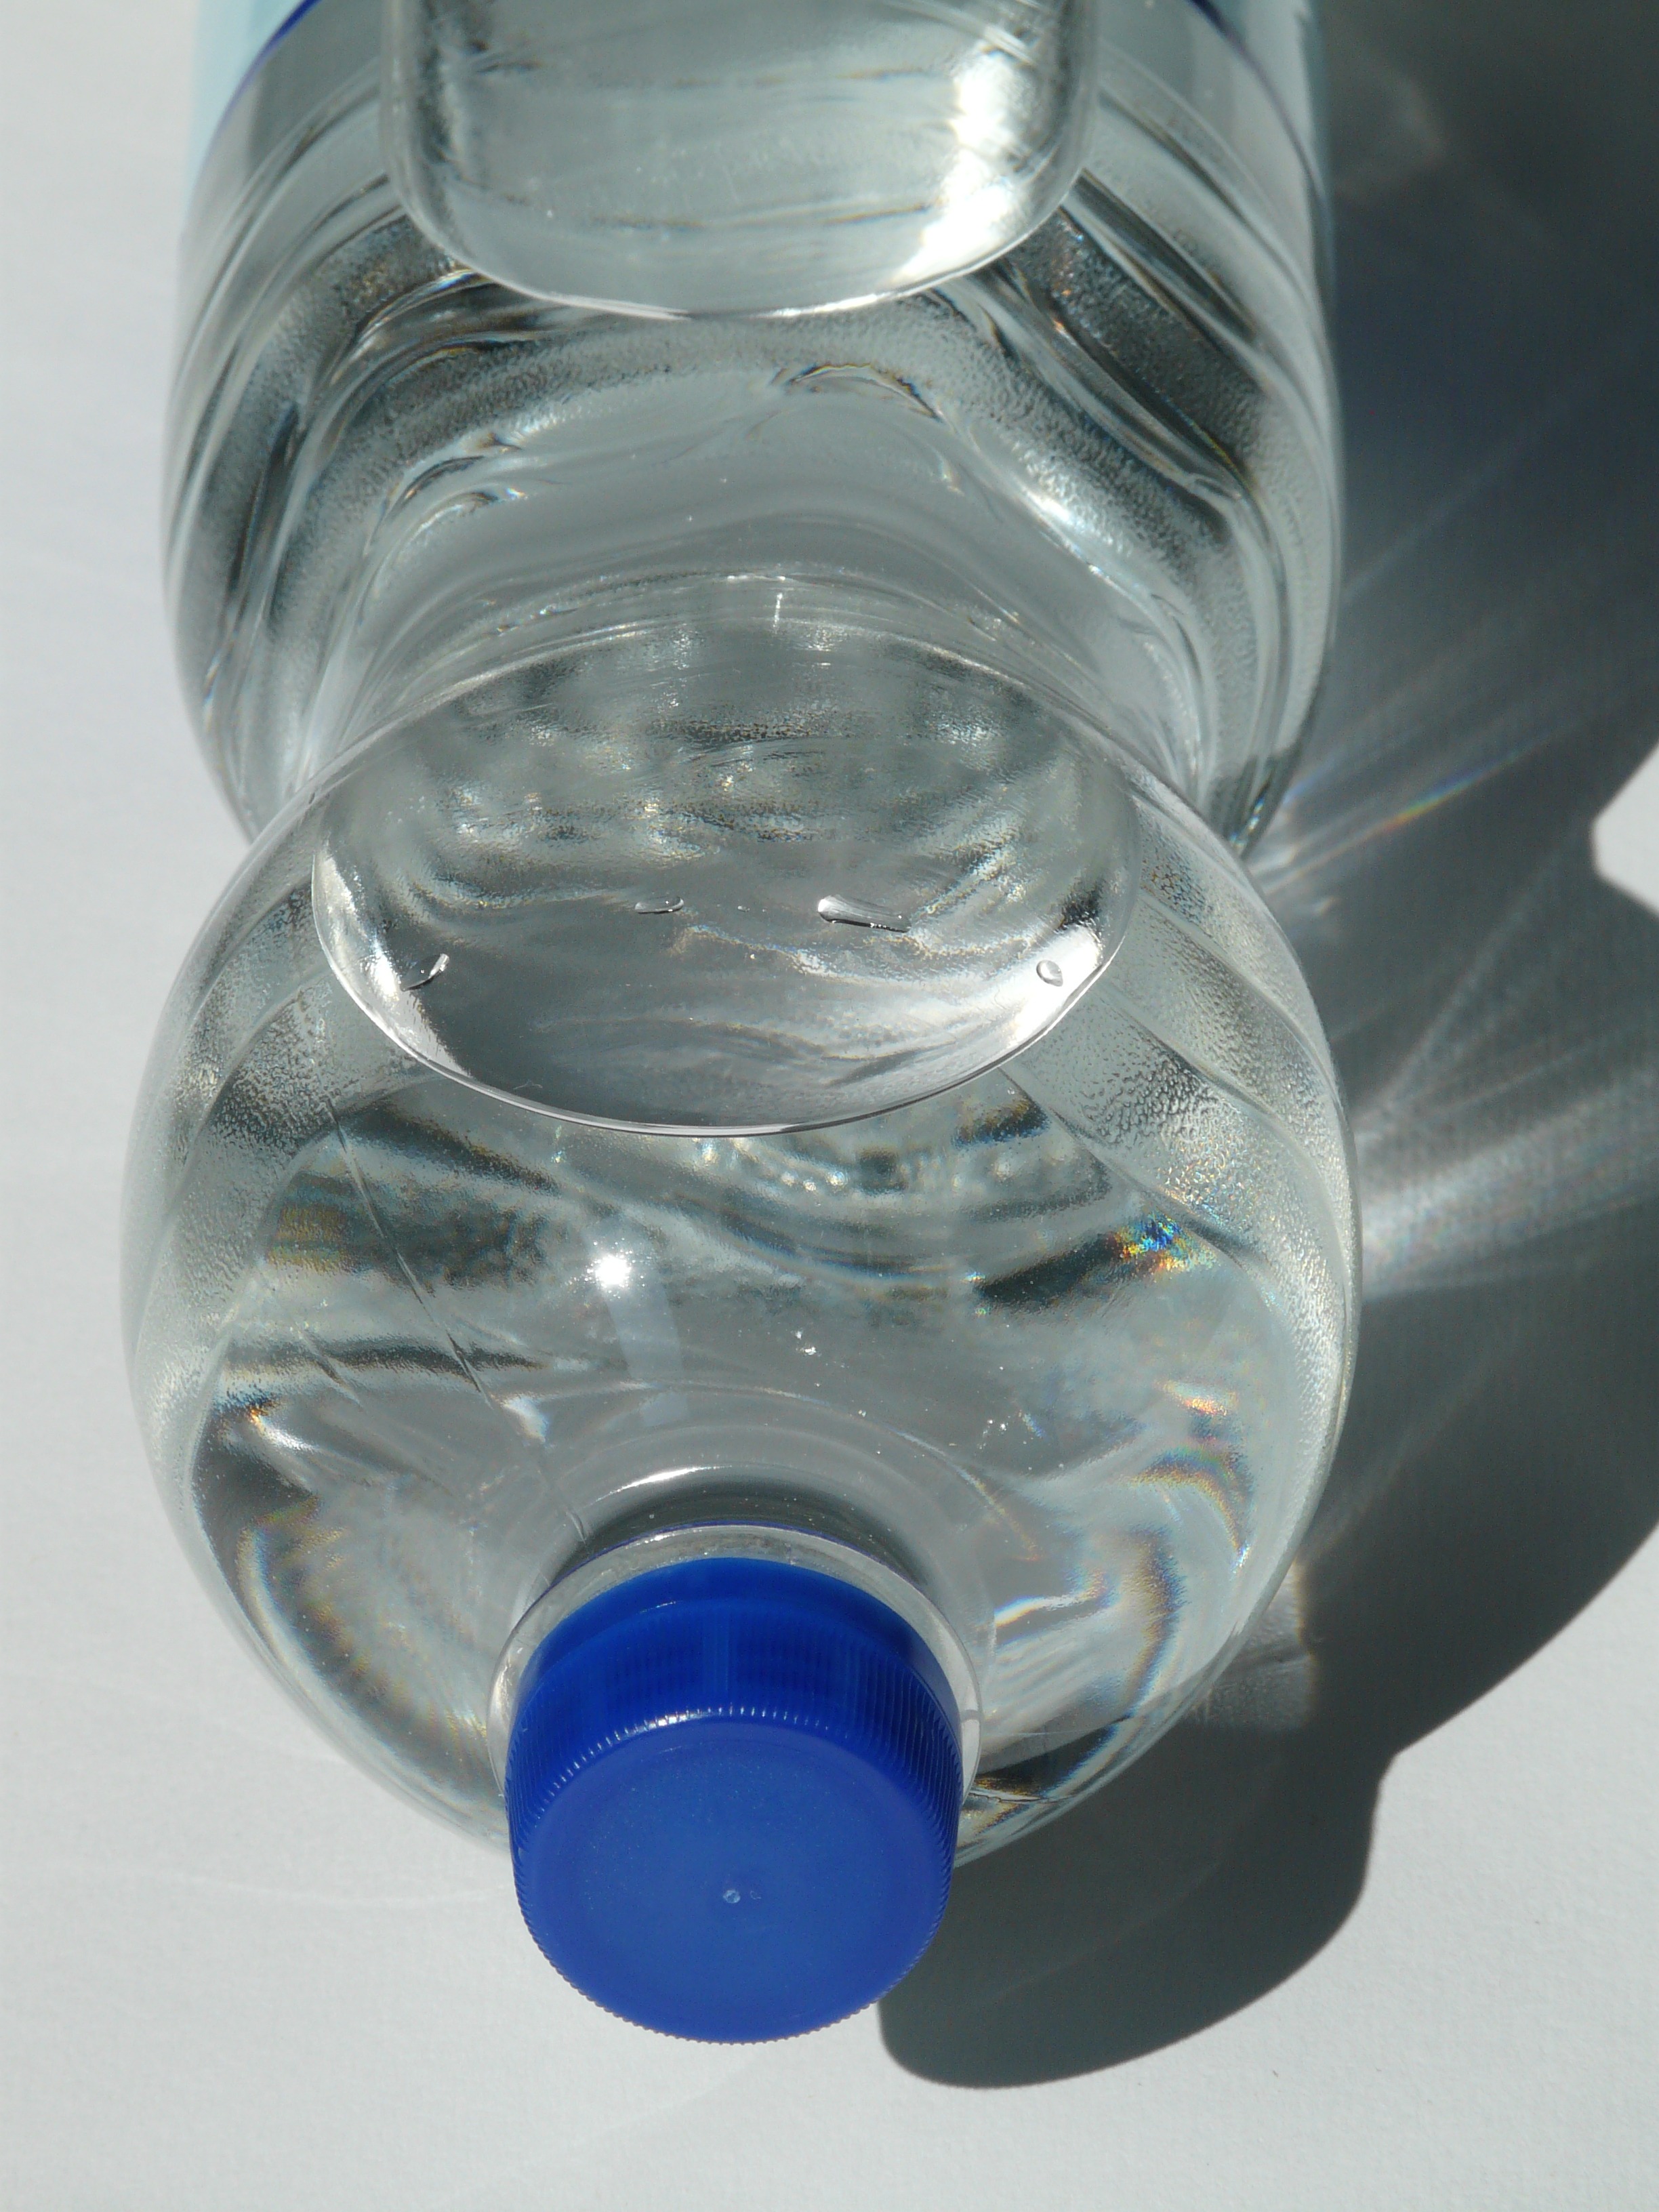
water, glass, pet, vase, drink, bottle, blue, close, bubble, glass bottle, wine glass, mineral water, product, transparent, lid, refreshment, horizontal, still, closure, capping, concerns, plastic bottle, screw cap, cobalt blue, carbonic acid, drinkware, polyethylene terephthalate